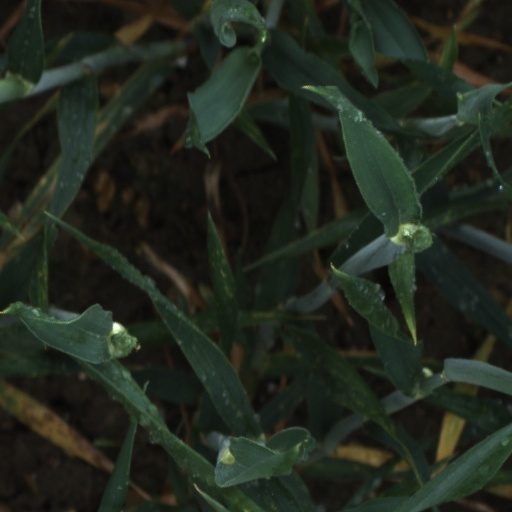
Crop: wheat